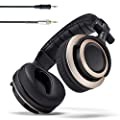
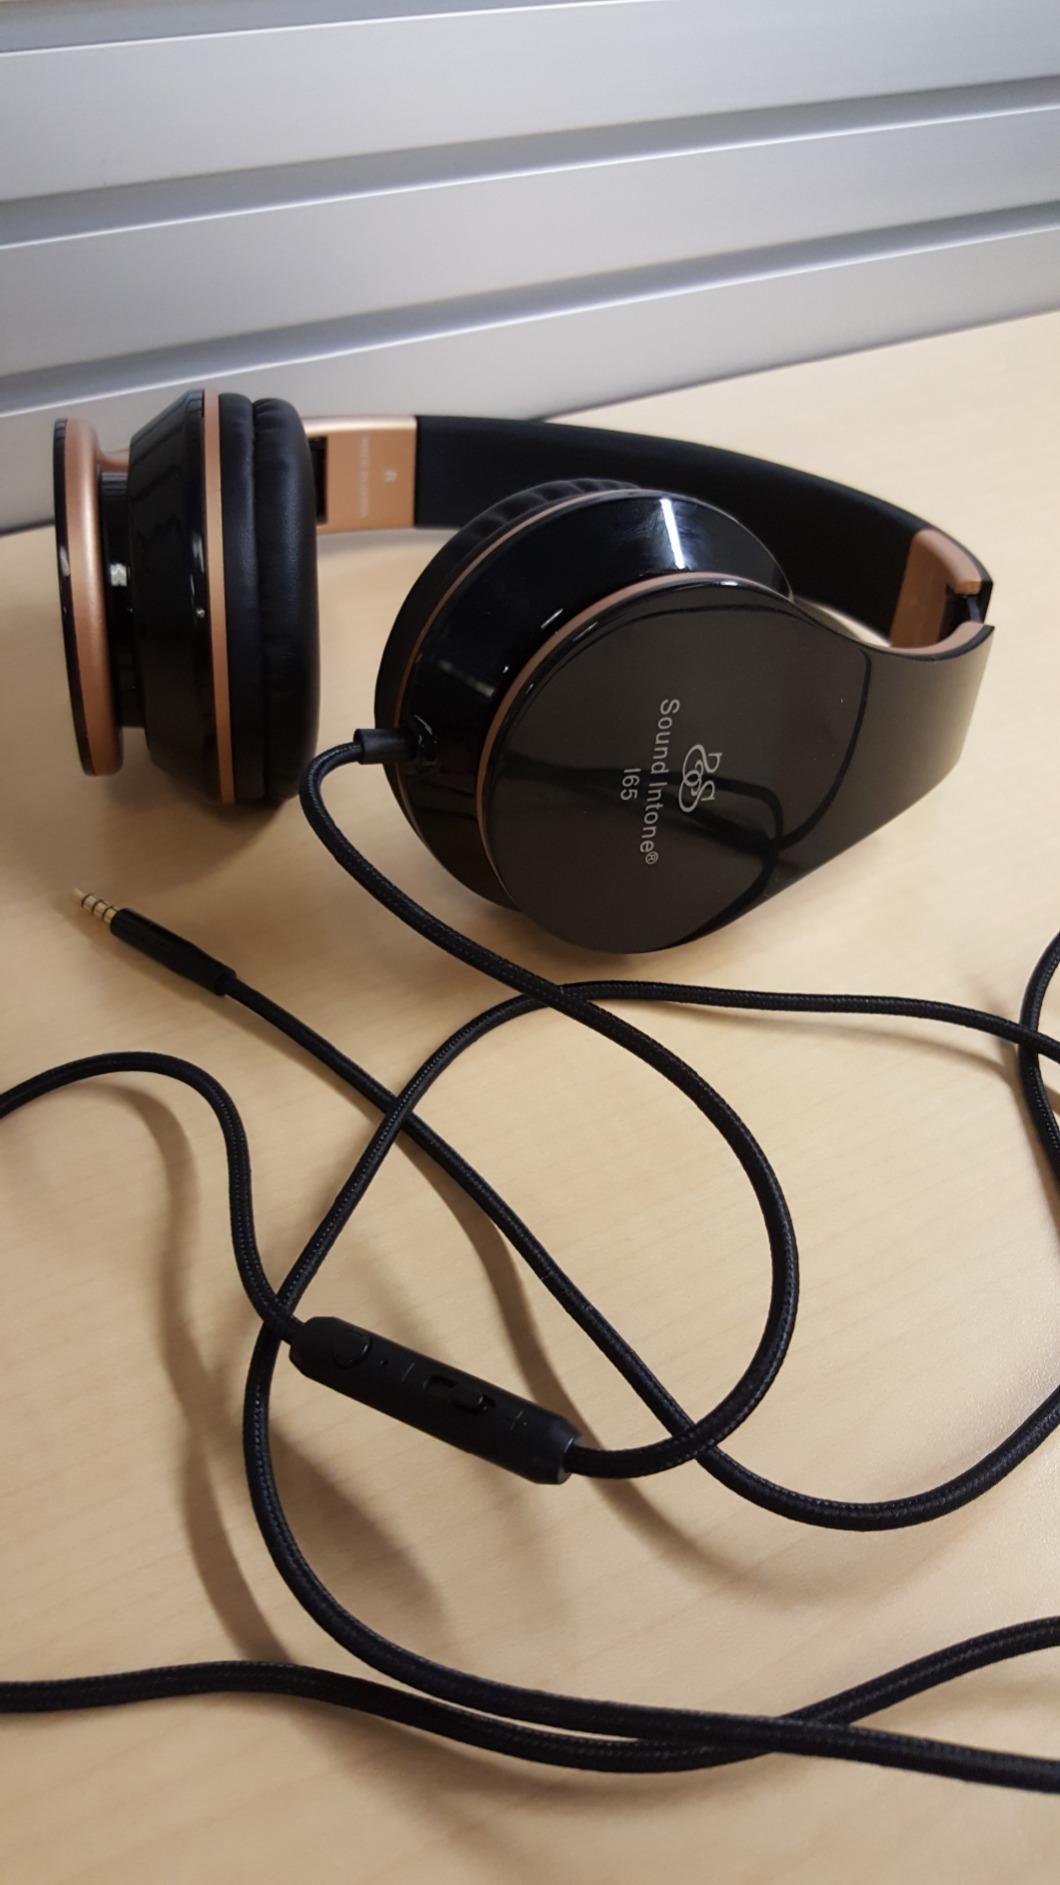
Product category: headphones
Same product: no